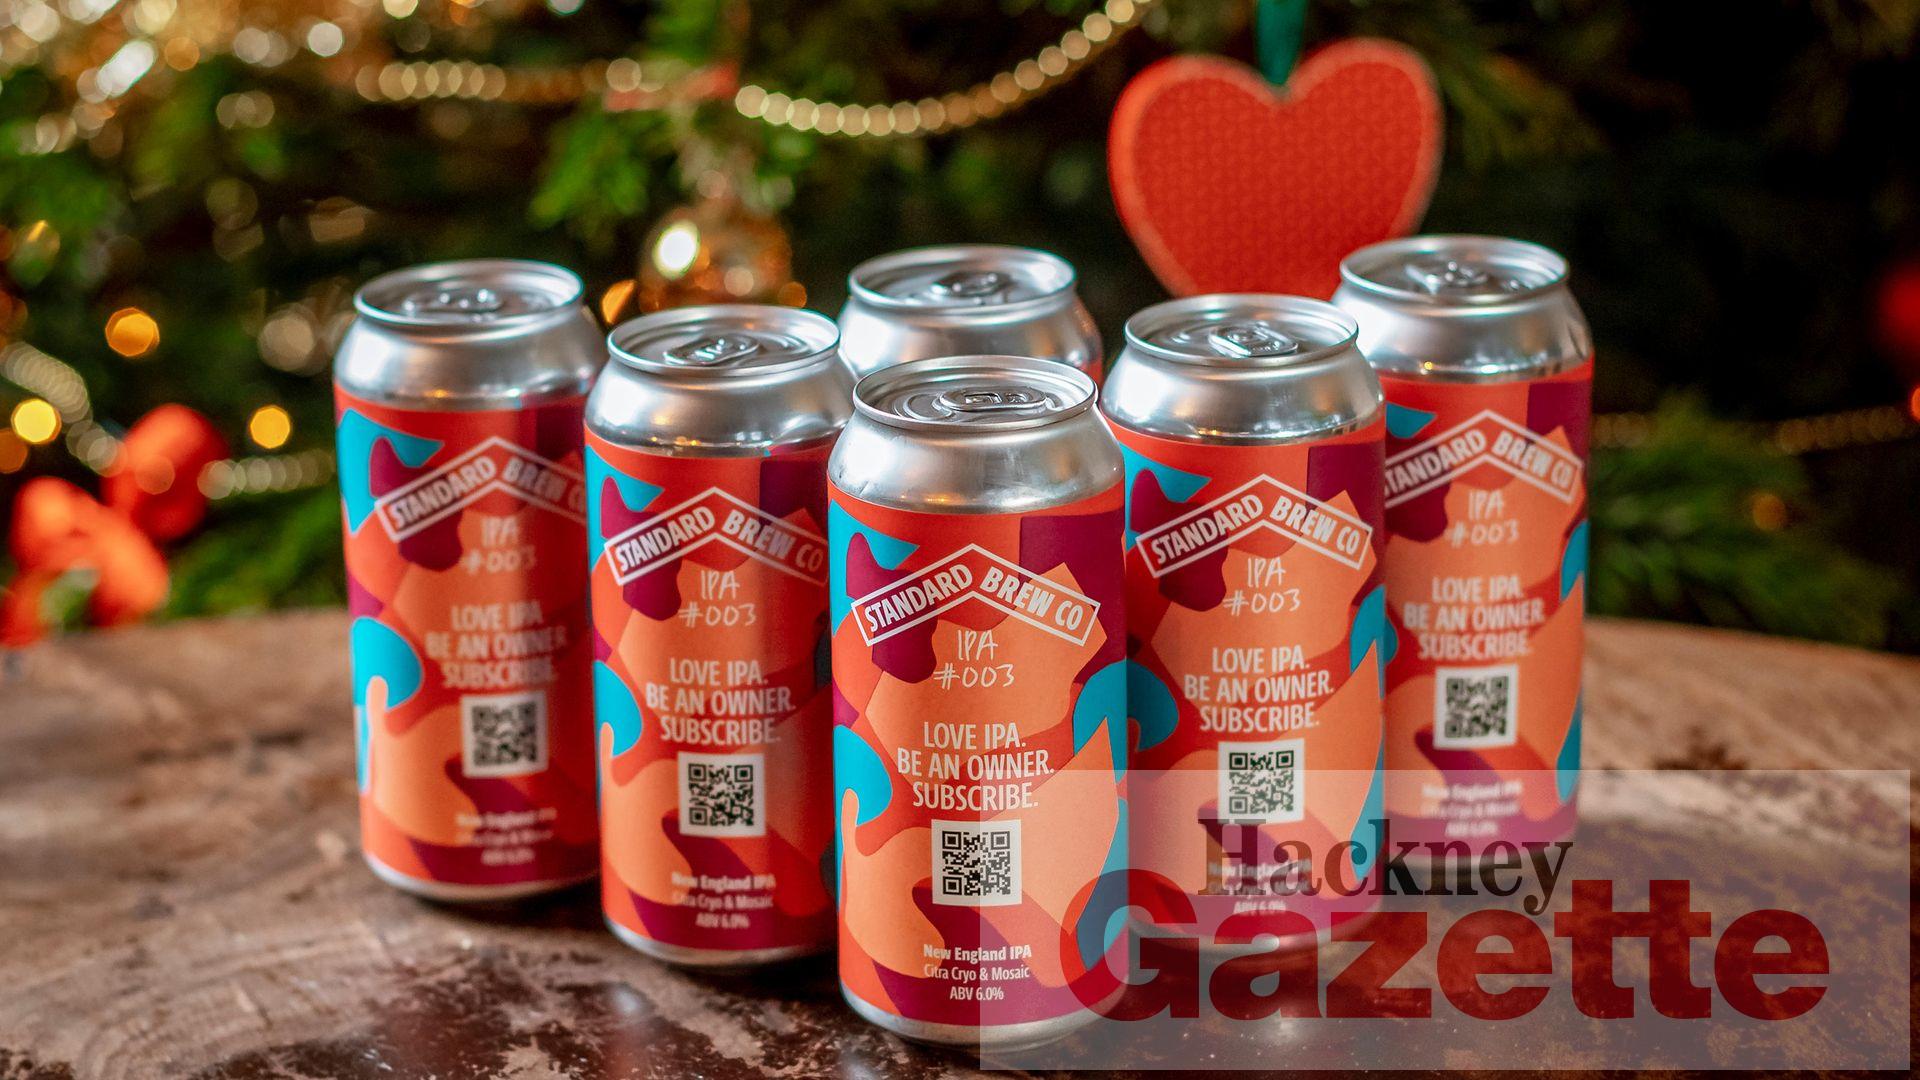
Label: metal